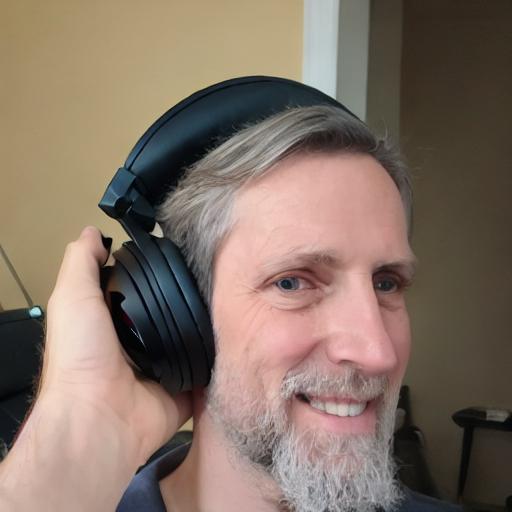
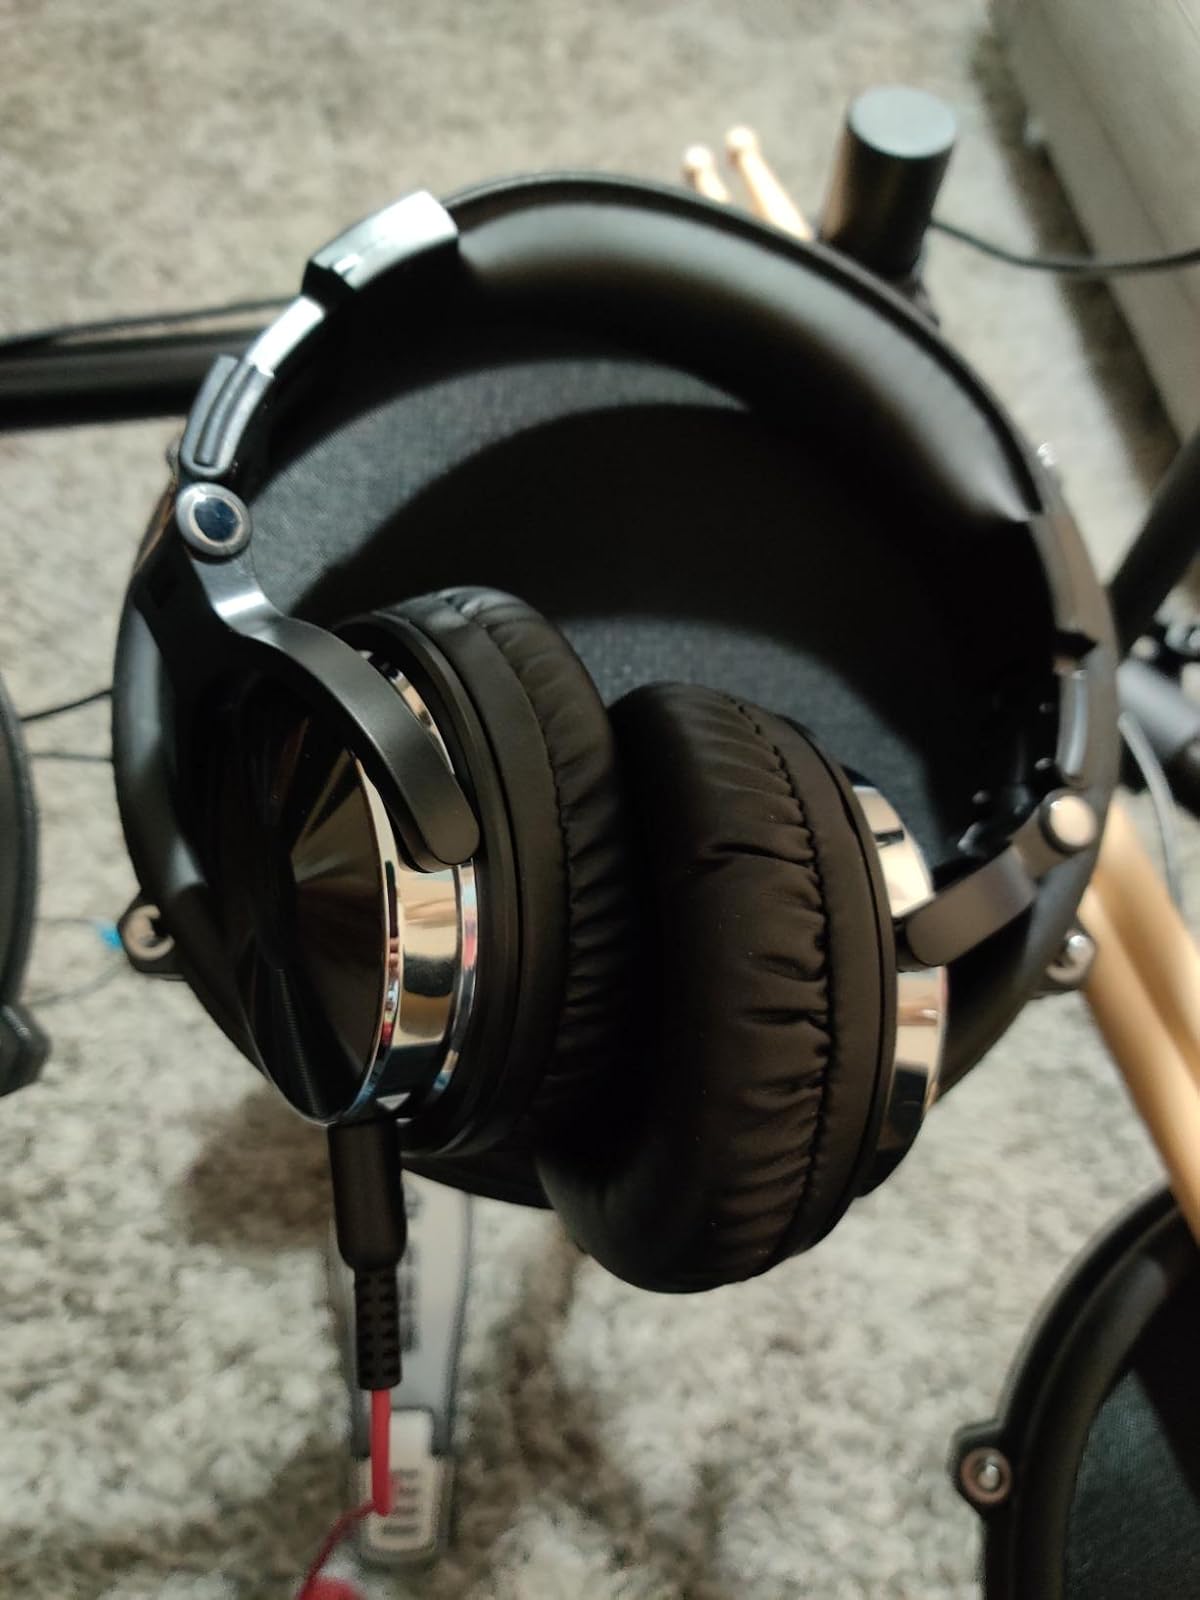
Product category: headphones
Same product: no